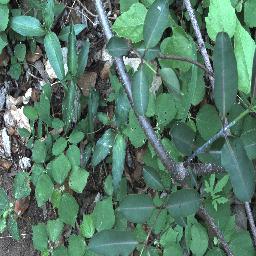
Label: rubber_vine